Enteromyxum leei

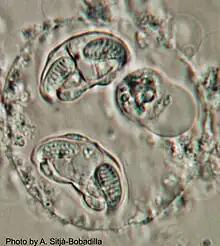
Enteromyxum leei

Enteromyxum leei is a species of myxozoan, histozoic parasite that infects the intestinal tract and sometimes associated organs, like gall bladder and liver, of several teleostean fish species. Myxozoans are microscopic metazoans, with an obligate parasitic life-style. The parasite stages of this species live in the paracellular space between fish enterocytes. It is the causative agent of enteromyxosis, or emaciative disease, also known as "razor blade syndrome" in sparid fish. "E. leei" has a wide host and geographical range within marine fish (at least 60 species from 22 different families, mainly Perciforms), and even freshwater fish have been infected experimentally. "E. leei" initially emerged in the Mediterranean in the late 1980s and it is believed to have been unintentionally introduced into the Red Sea. Its pathogenicity and economic impact depend on the host species. In the gilt-head seabream, it is manifested as a chronic disease that provokes anorexia, delayed growth with weight loss, cachexia, reduced marketability and increased mortality. In other species, it has no clinical signs. In sharpsnout seabream, infection results in very high mortality rates, which have pushed fish farmers to abandon the culture of this fish species.